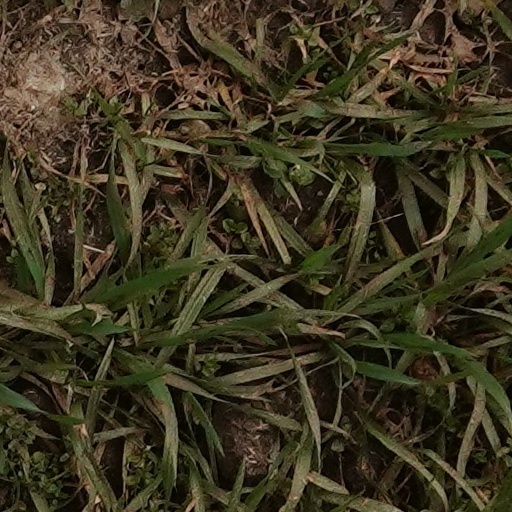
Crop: wheat